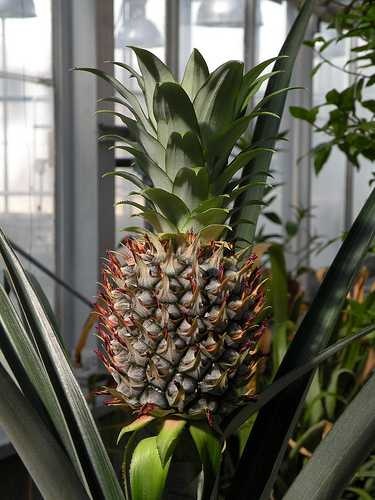
Label: Pineapple